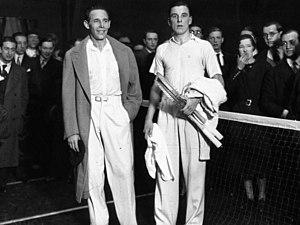
L'histoire du sport en France peut se découper dans le temps en séquences spécifiques relativement homogènes mais de durées très variables. Ses origines remontent pour beaucoup à la période gallo-romaine avant de revêtir des formes particulières au Moyen Âge puis de justifier un discours très construit lors de la Renaissance. Celui-ci ne se cristallise vraiment en France que dans la première partie du XIXᵉ siècle avec le développement de la gymnastique comme activité éducative et hygiénique. Ce n'est qu'à la fin de ce siècle que certains s'efforcent d'y associer la compétition sportive venue timidement d'outre-Manche comme activité de loisir de l'aristocratie. Ces pionniers doivent lutter contre le manque d'intérêt des pouvoirs publics et leurs dissensions internes entre les tenants du modèle anglo-saxon et ceux des jeux traditionnels français.